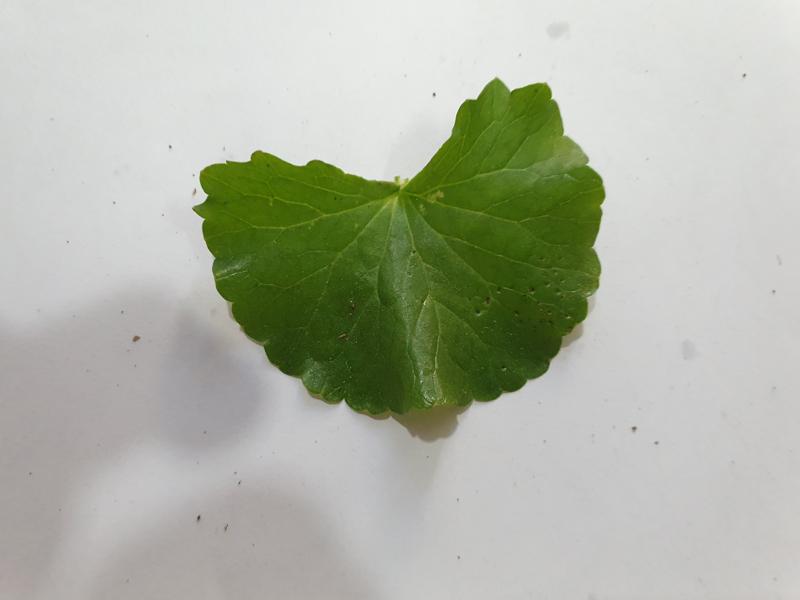
Weed species: Centella asiatica